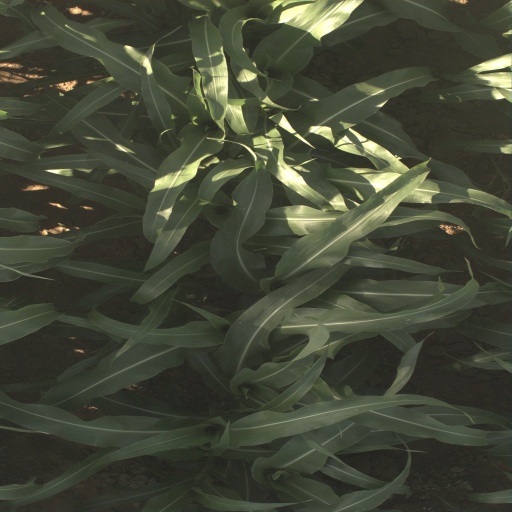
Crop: sorghum